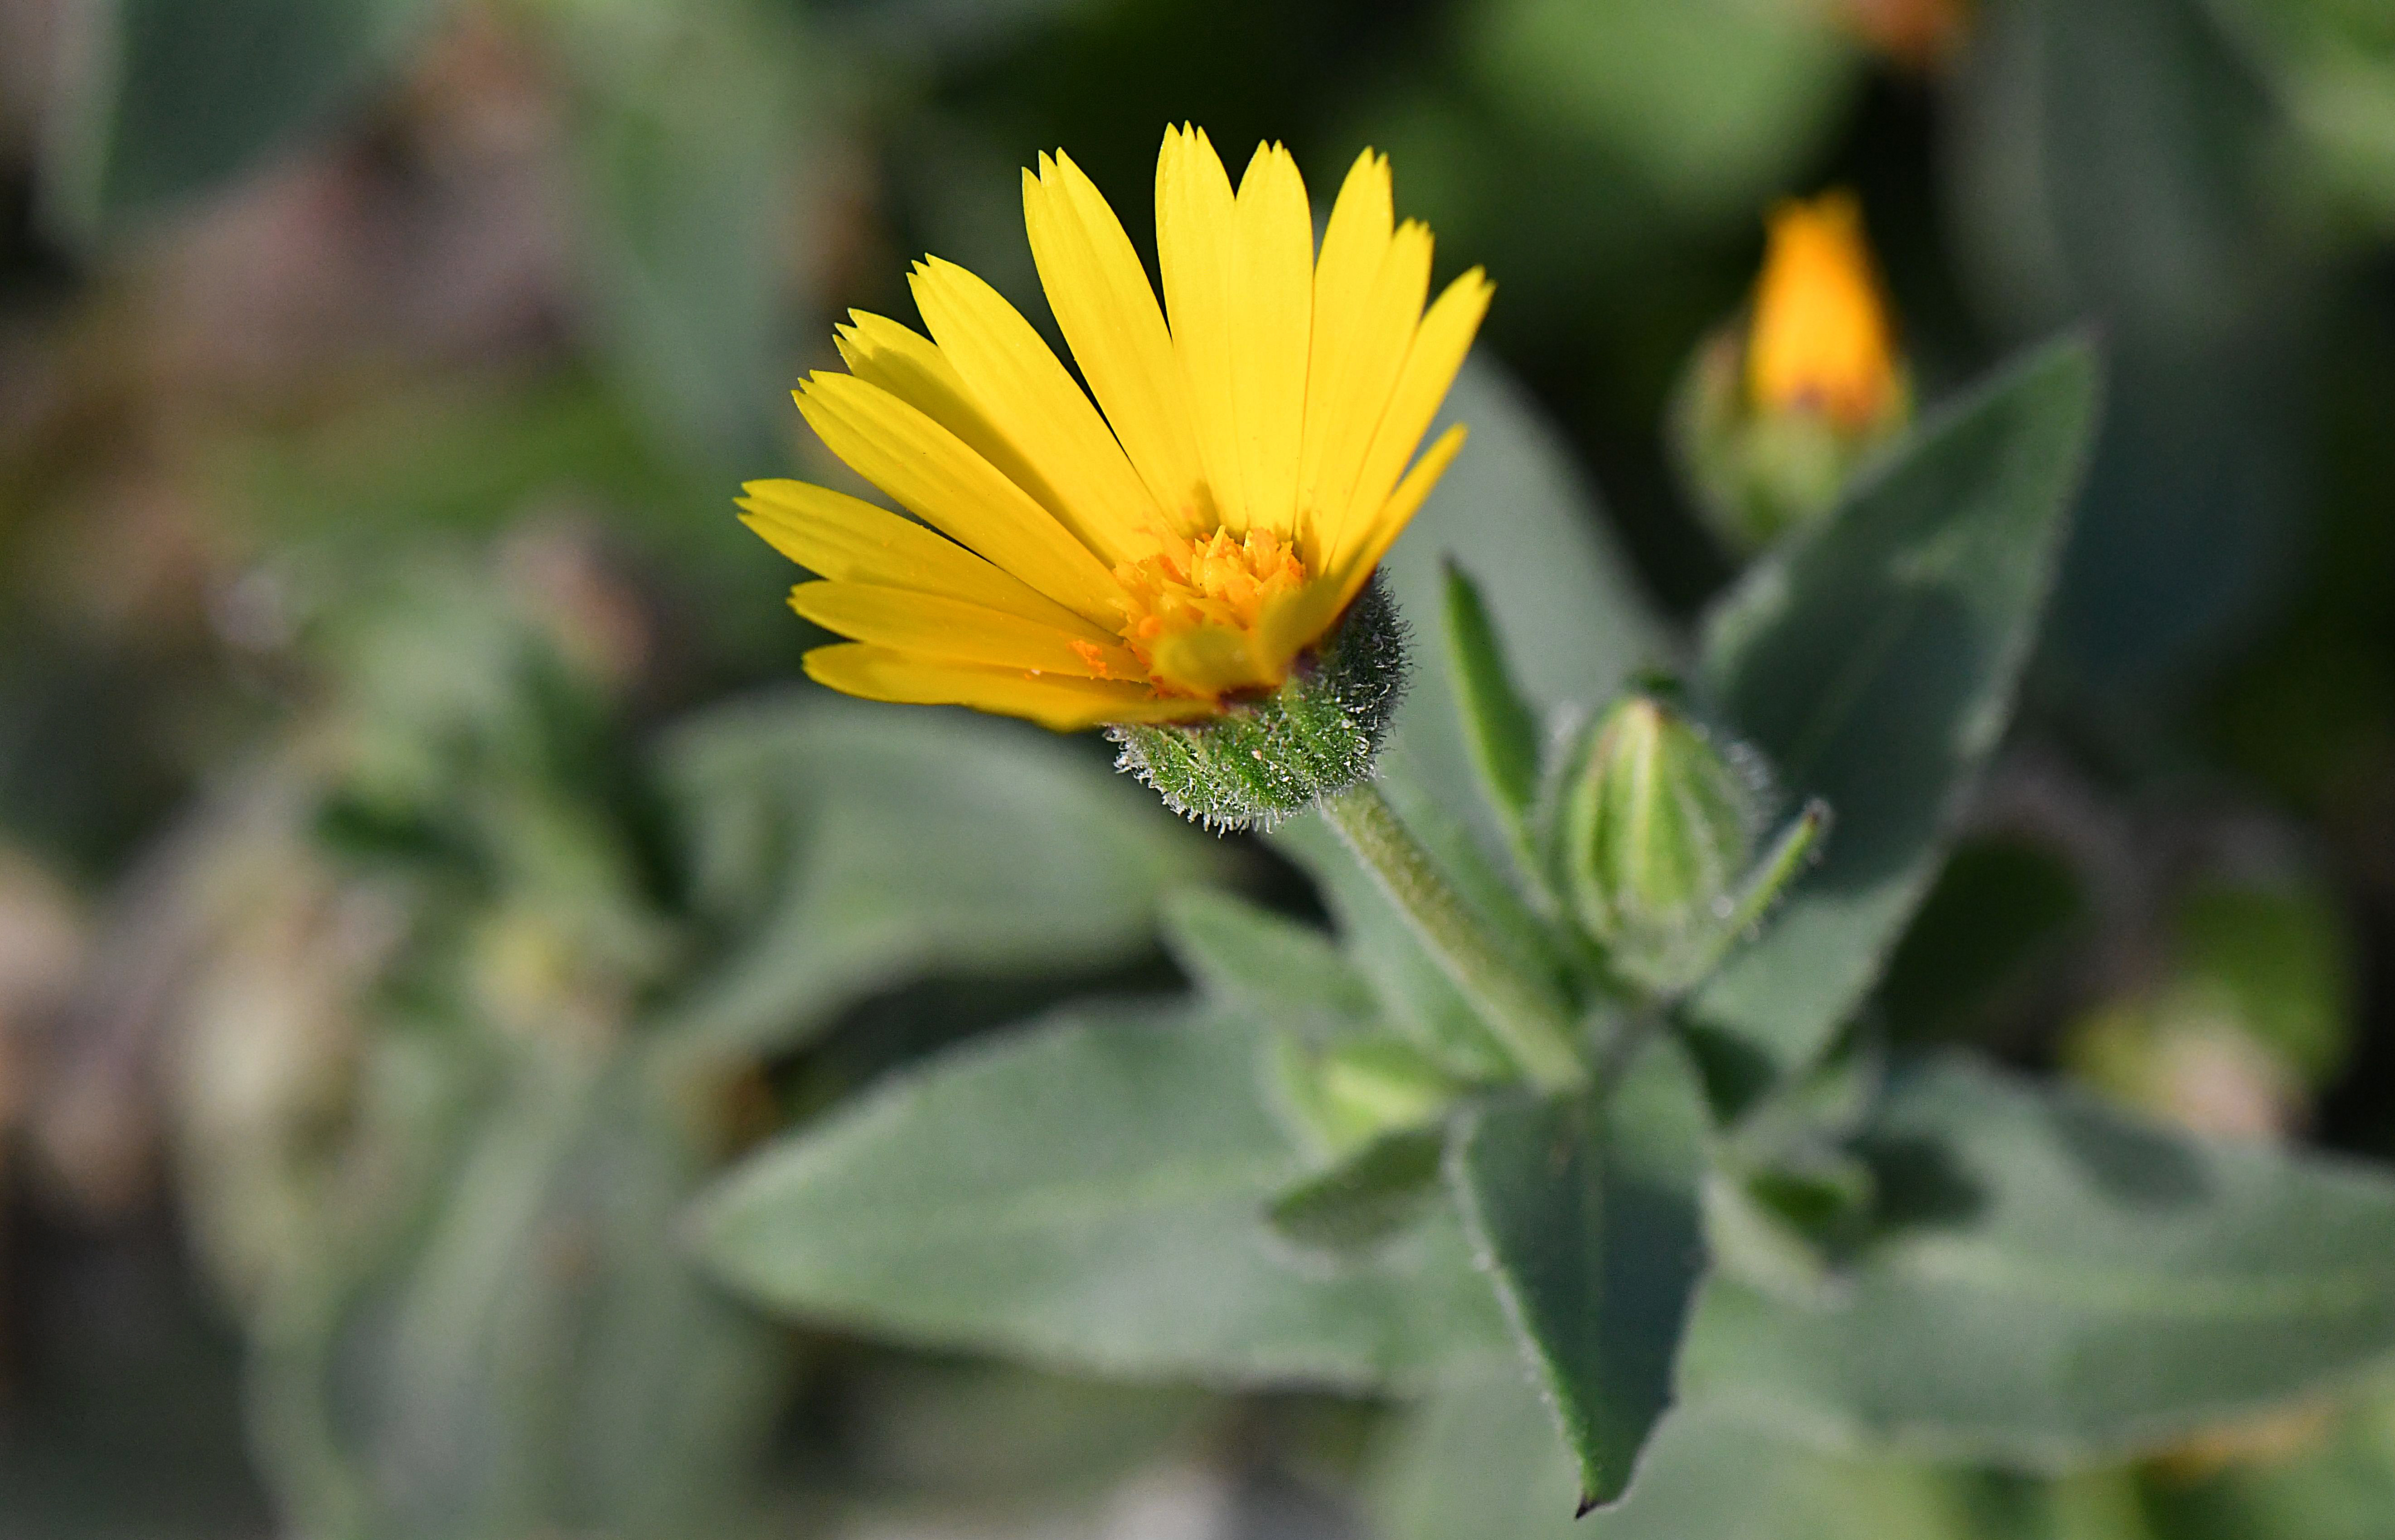
flower, yellow, flowering plant, plant, petal, daisy family, calendula, Euryops pectinatus, annual plant, wildflower, field marigold, hawkweed, Crepis paludosa, perennial plant, herbaceous plant